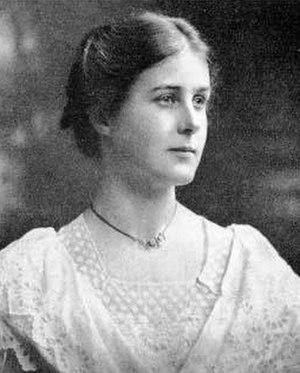
Harriet Shaw Weaver, née à Frodsham, dans le comté de Cheshire, en Angleterre, le 1ᵉʳ septembre 1876, et décédée à Saffron Walden le 14 octobre 1961, est une féministe et une femme politique anglaise. Elle est connue pour avoir été le mécène de James Joyce.